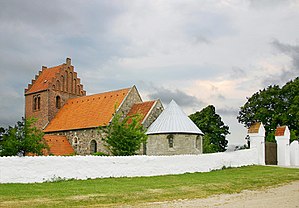
Selsø Kirke
Selsø Kirke
Selsø Kirke er en kirke i Selsø Sogn i Frederikssund Kommune.